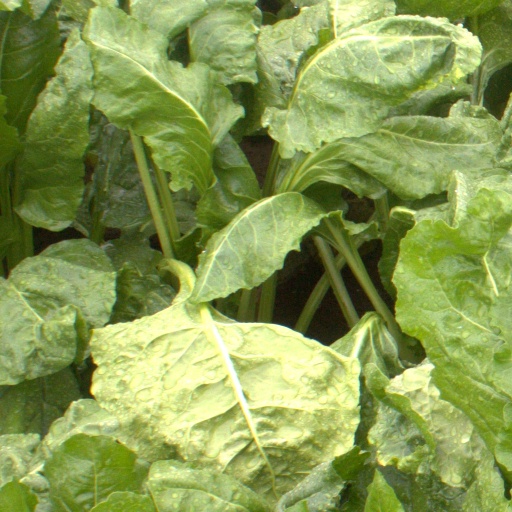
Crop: sugar beet